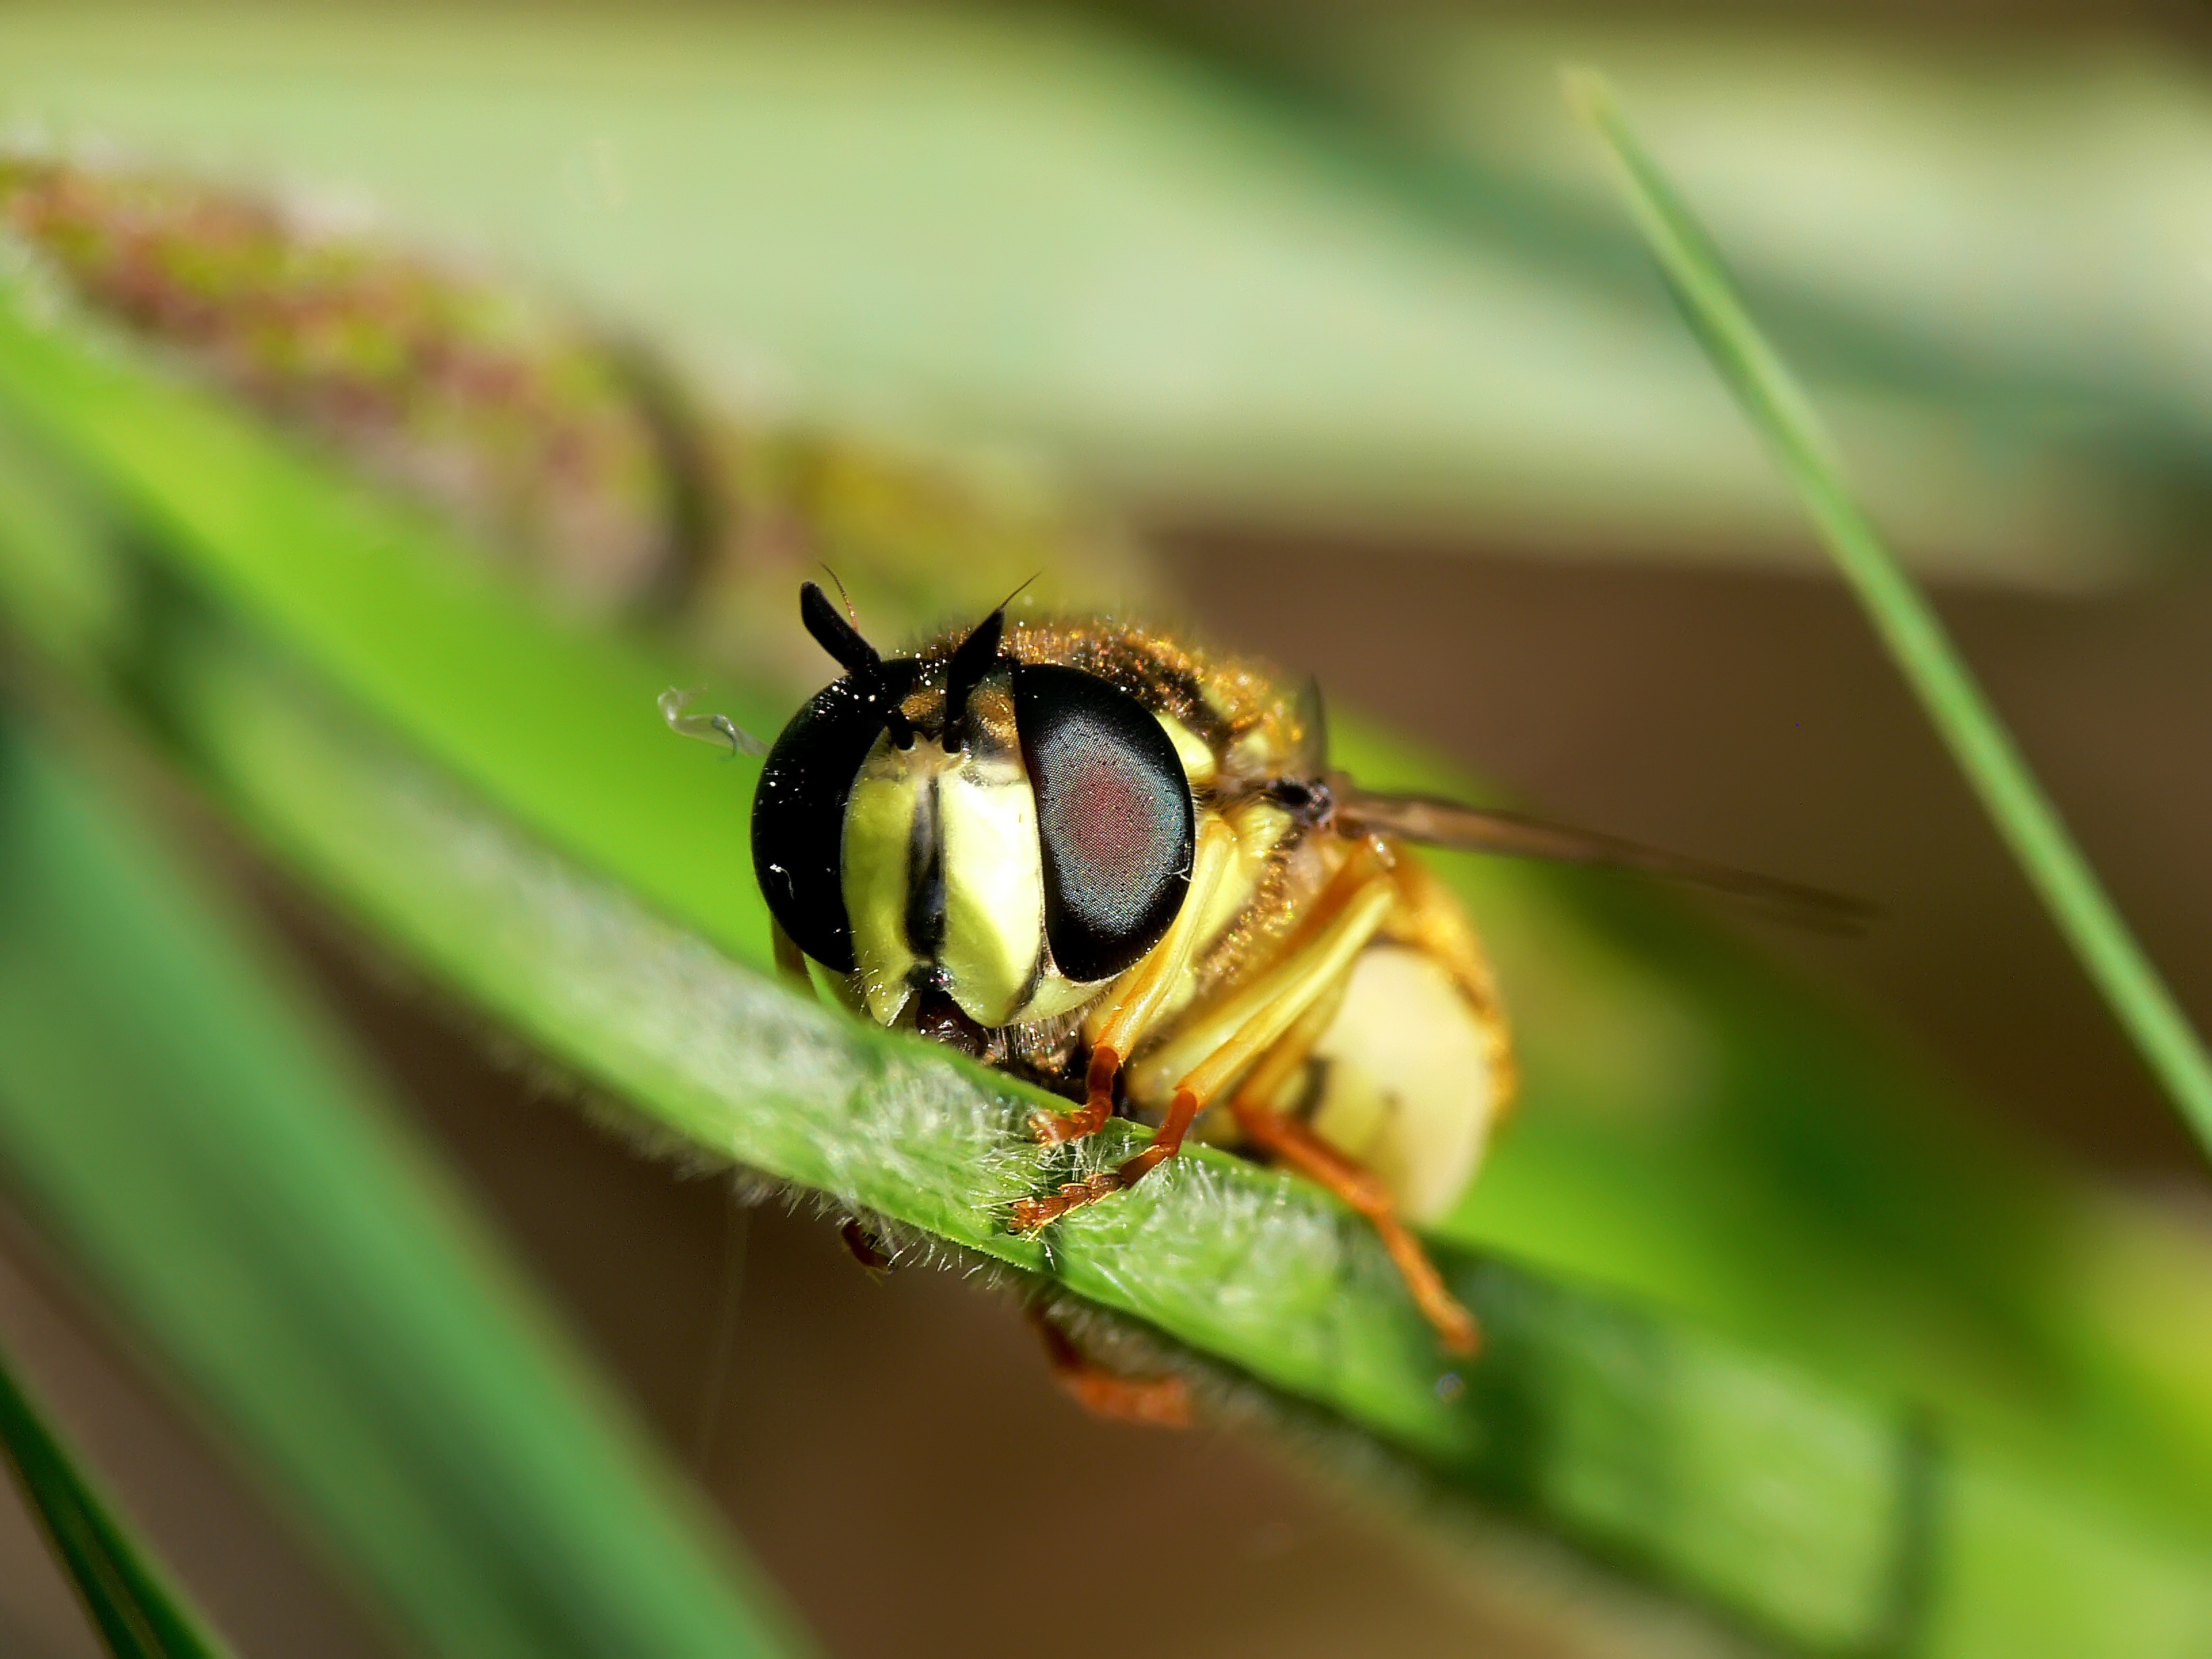
nature, photography, flower, fly, green, insect, macro, close, fauna, invertebrate, close up, wasp, macro photography, arthropod, leaf beetle, plant stem